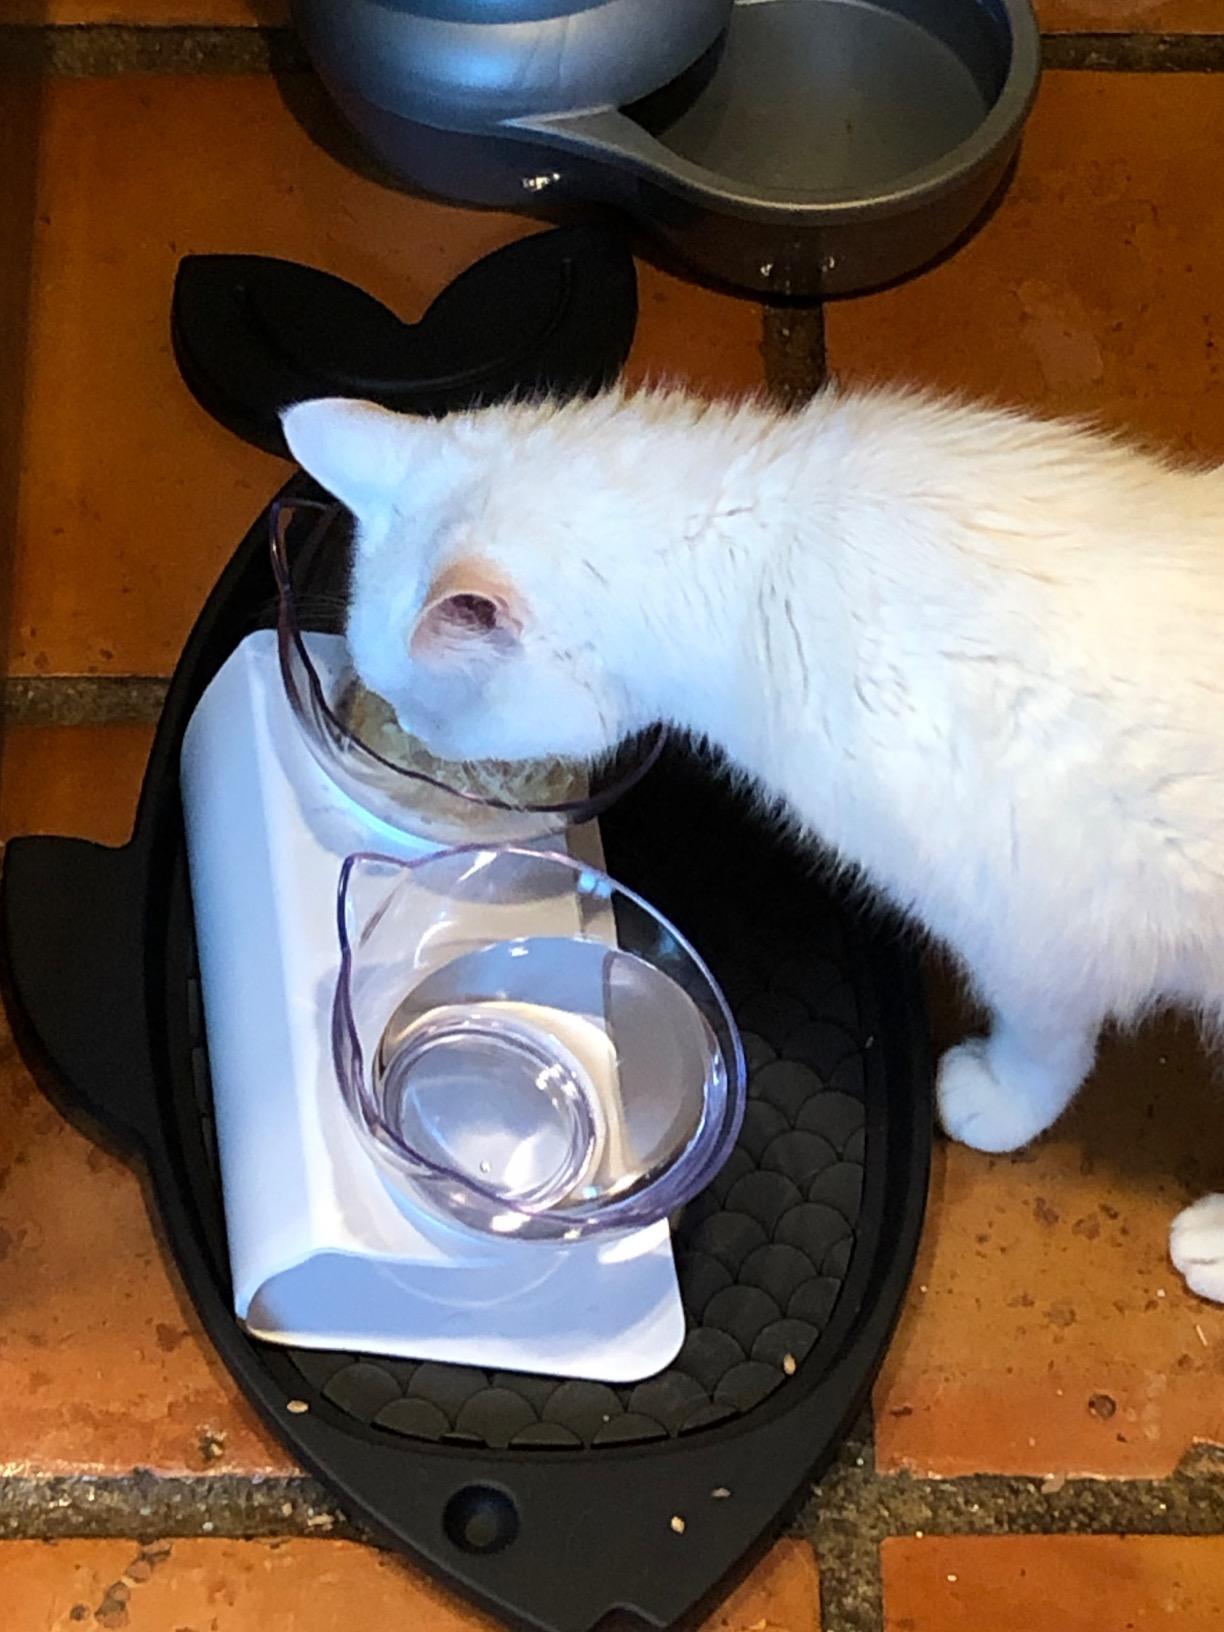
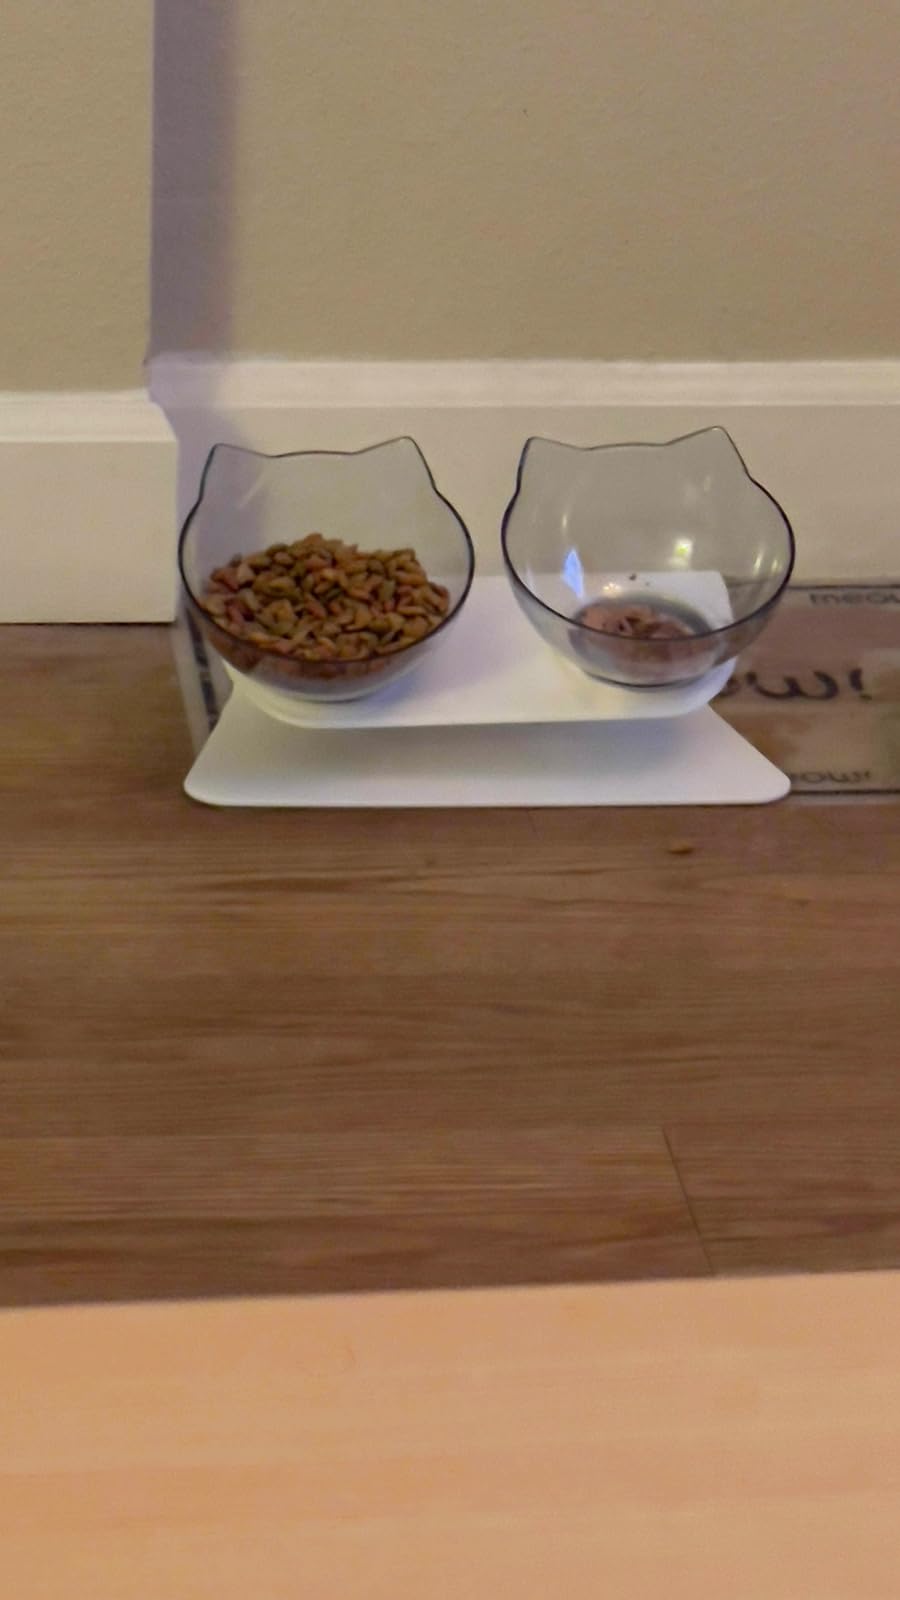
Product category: items_bowl
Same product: yes